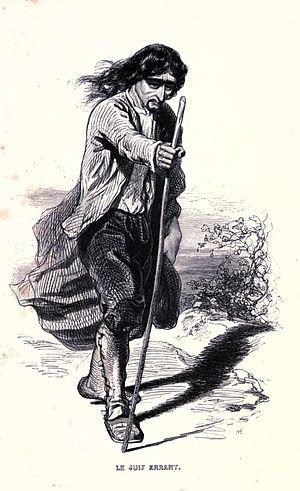
Le Juif errant est un roman français d’Eugène Sue publié en feuilleton dans Le Constitutionnel du 25 juin 1844 au 26 août 1845 puis en volume de 1844 à 1845 chez Paulin à Paris.
Le Juif errant est un personnage légendaire dont les origines remontent à l'Europe médiévale et qui ne peut pas perdre la vie, car il a perdu la mort : il erre donc dans le monde entier et apparaît de temps en temps.